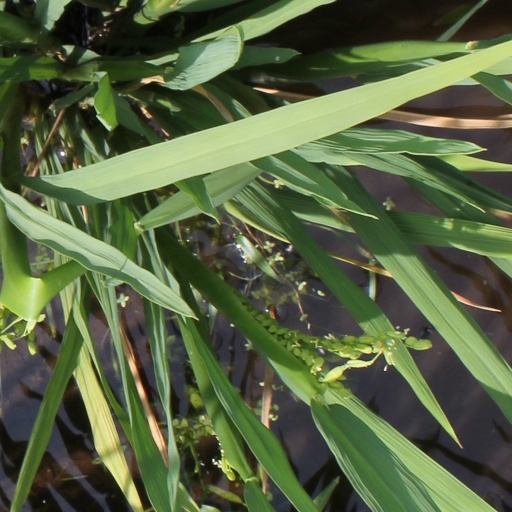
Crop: rice